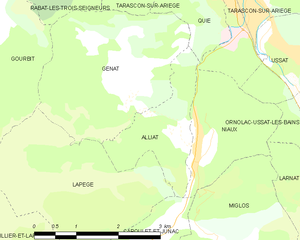
Carte des communes françaises: Alliat